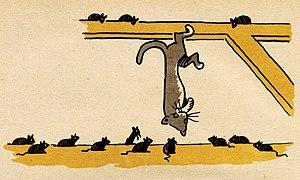
Le Chat et un vieux rat est la dix-huitième fable du livre III de Jean de La Fontaine situé dans le premier recueil des Fables de La Fontaine, édité pour la première fois en 1668.